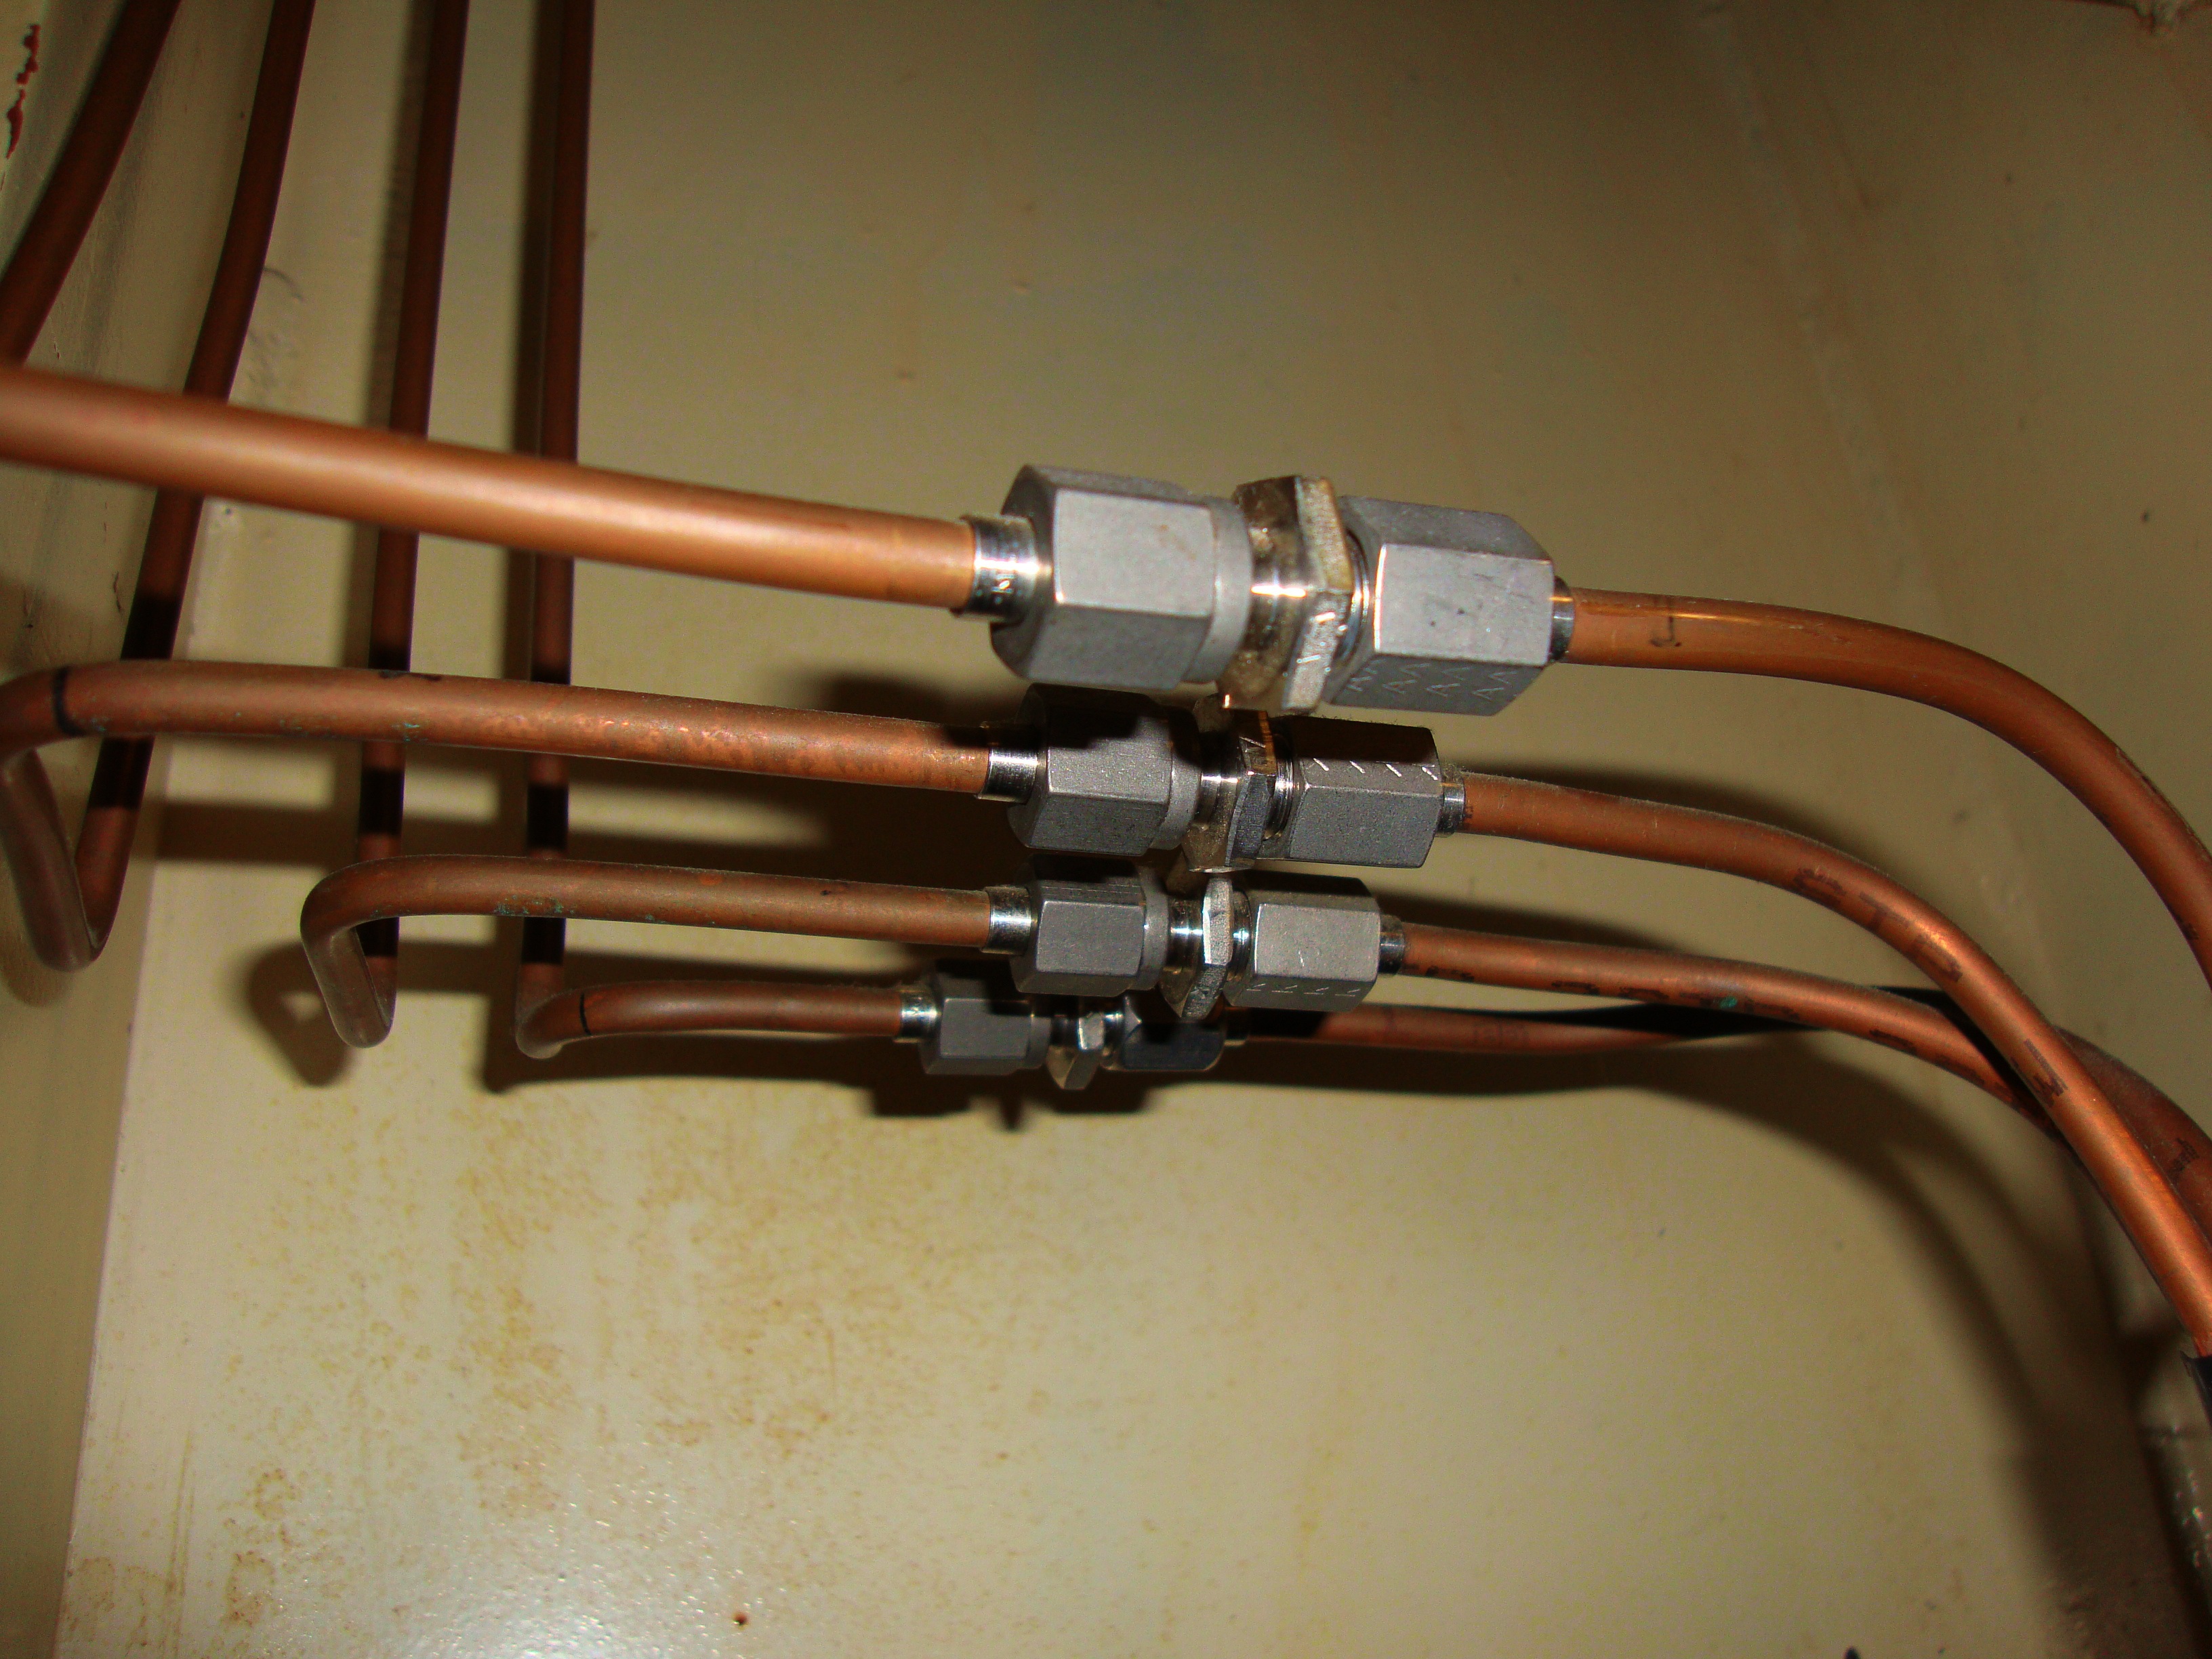
metal, industrial, industry, product, engineering, pipe, copper, gas, tubing, plumbing, electrical wiring